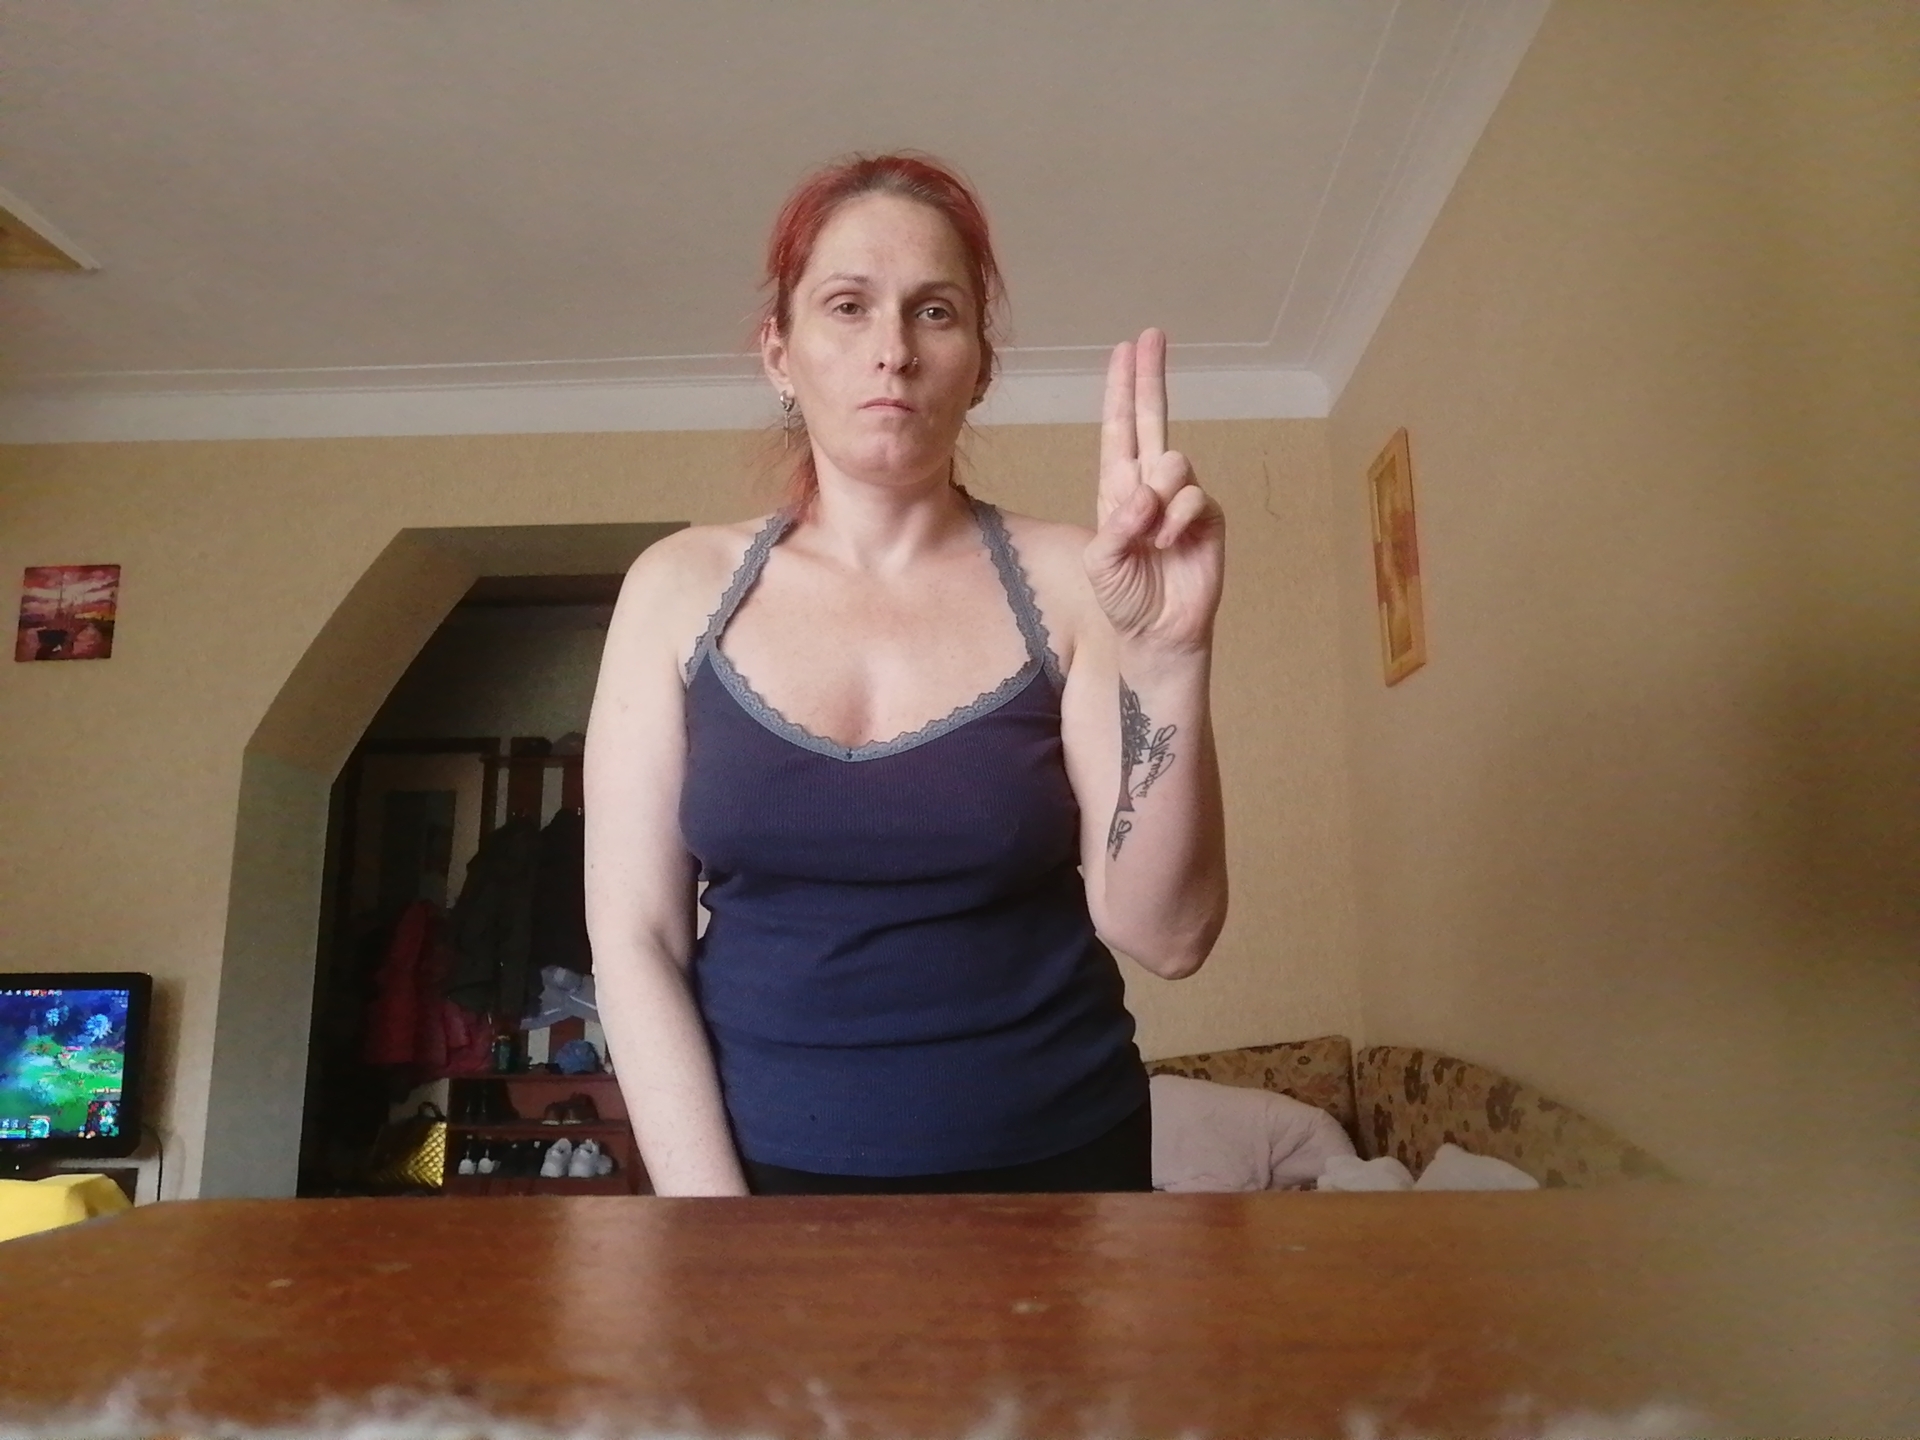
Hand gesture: two_up